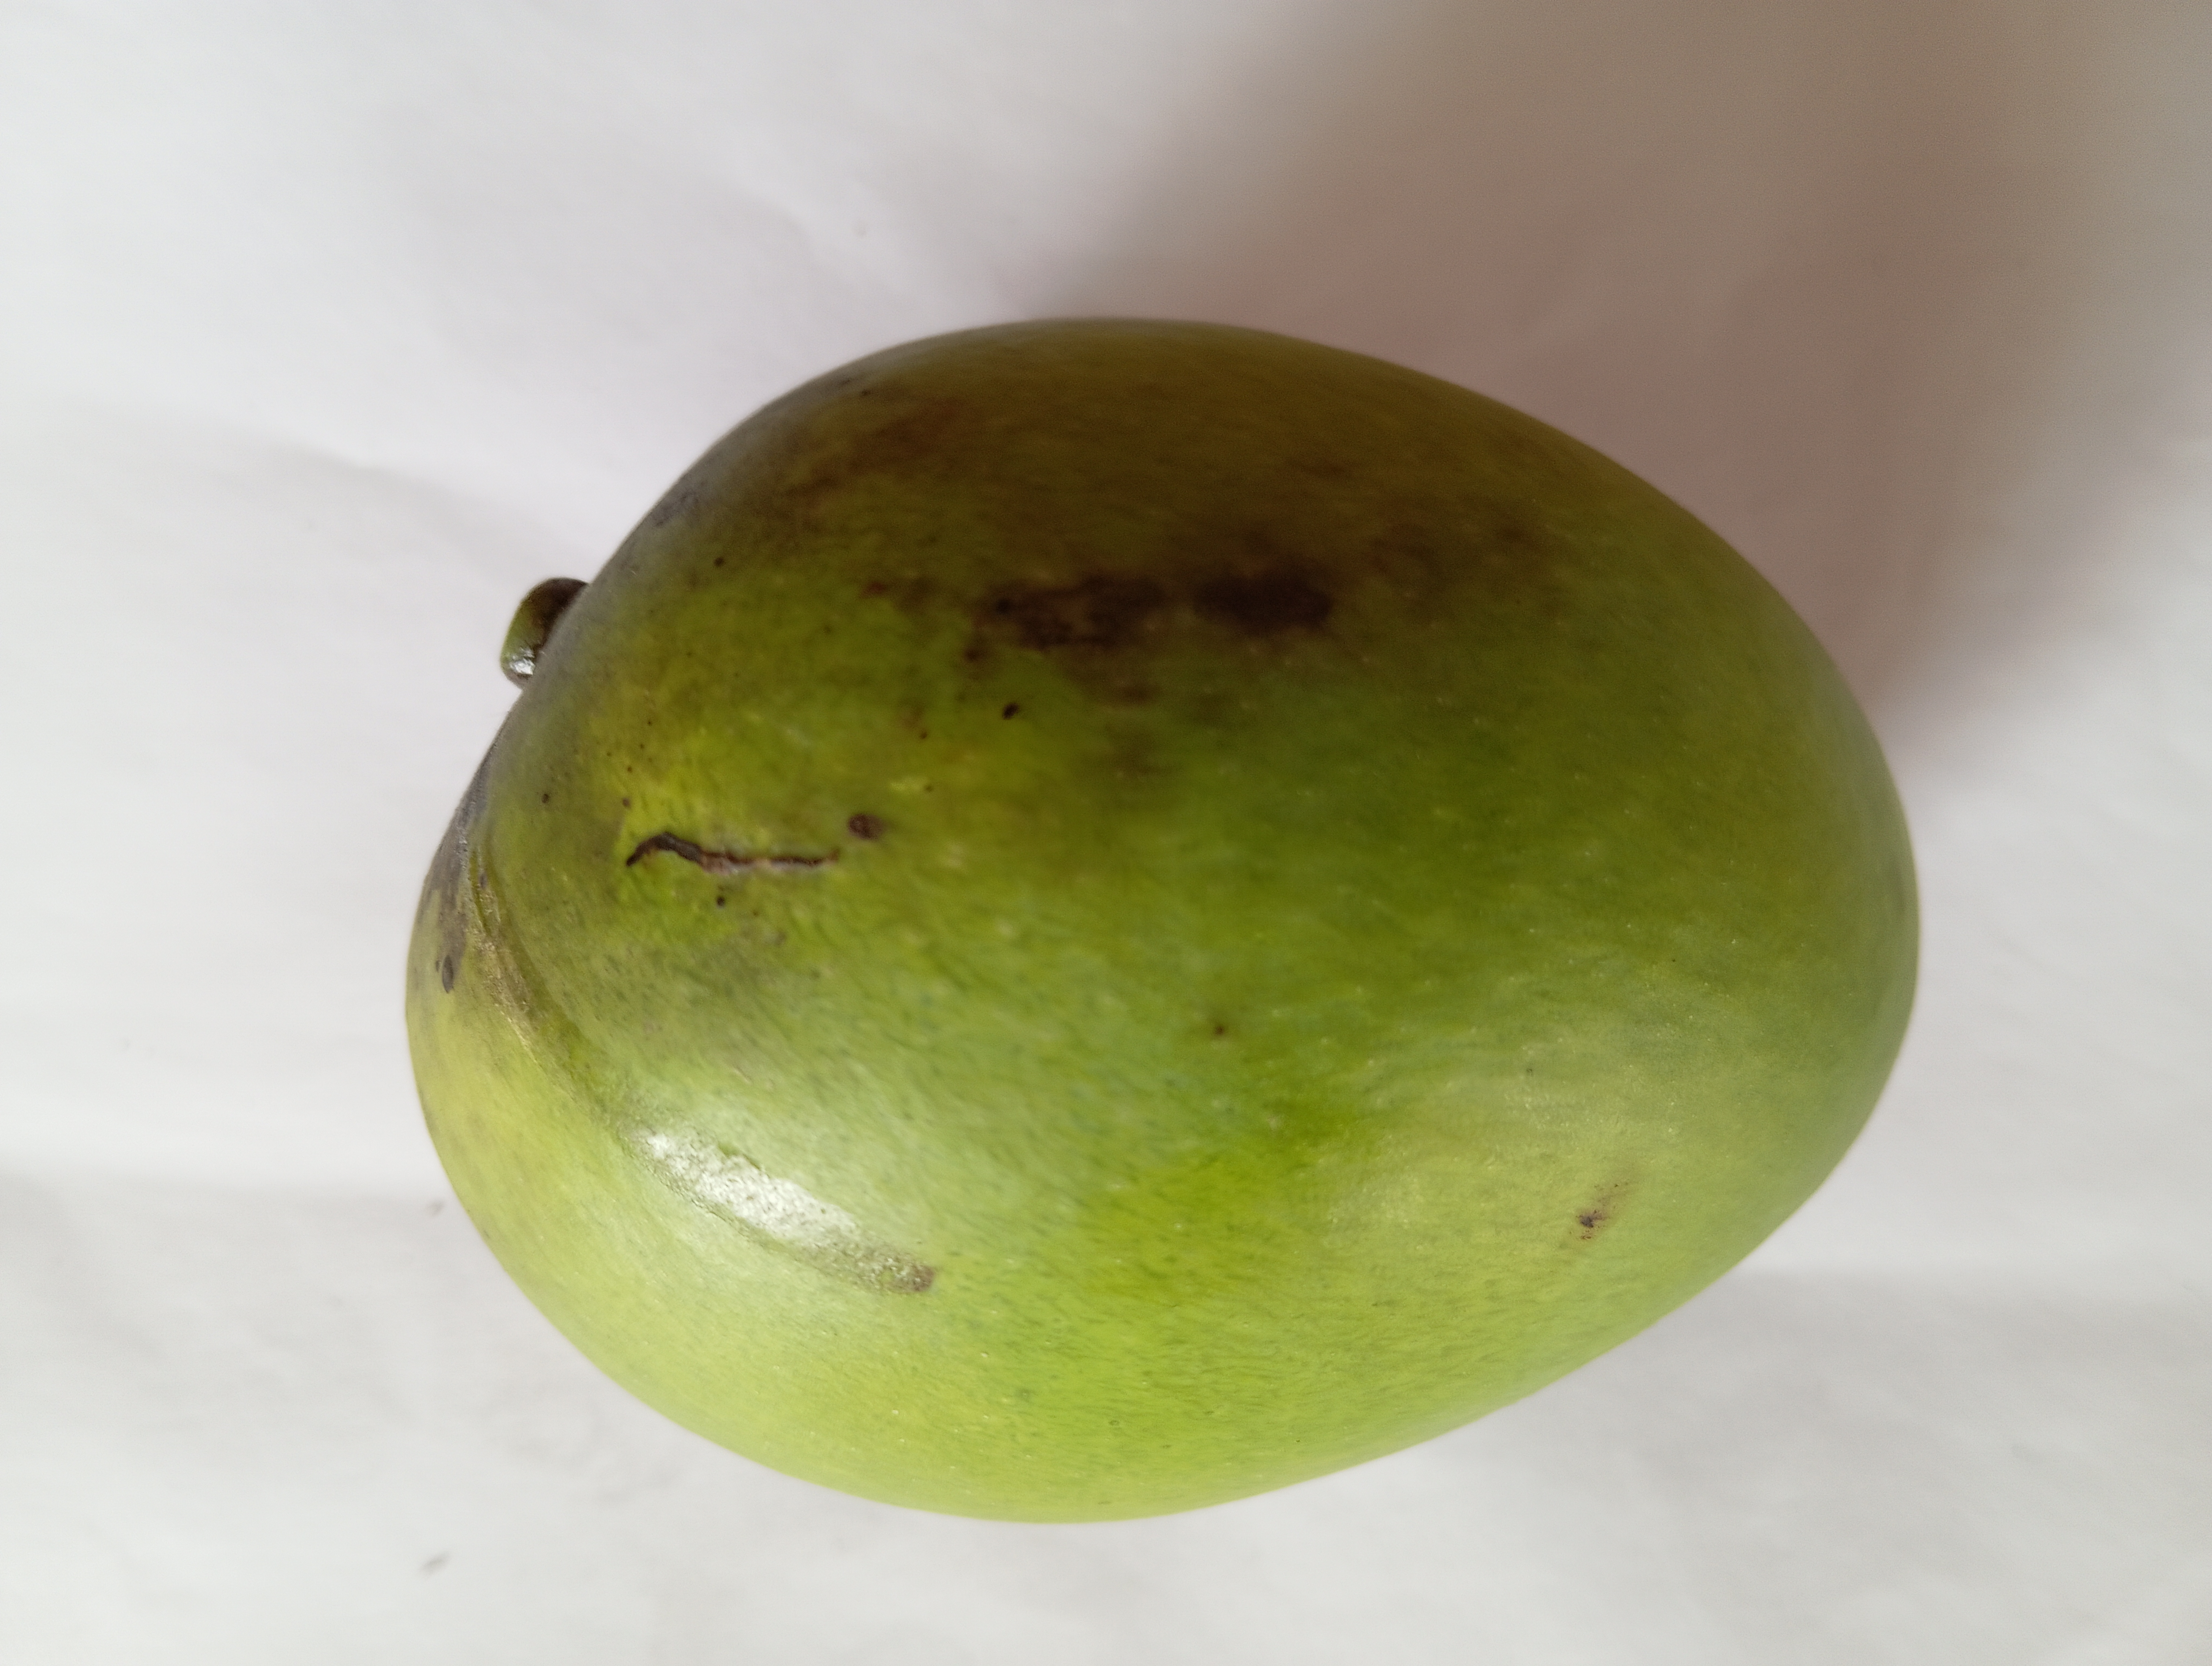
Mango variety: Harivanga